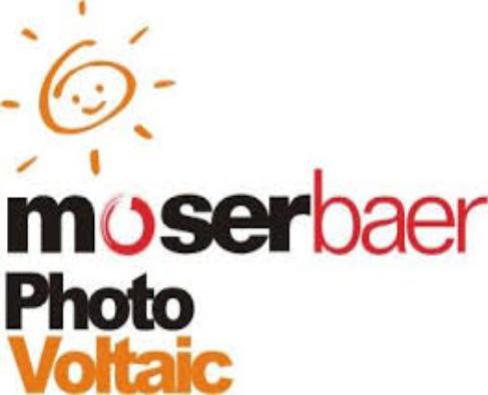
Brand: moser baer
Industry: Necessities